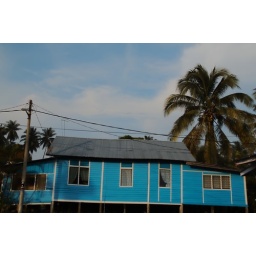
Colourful Kampong houses at Mersing. I liked the blue house against the blue sky.